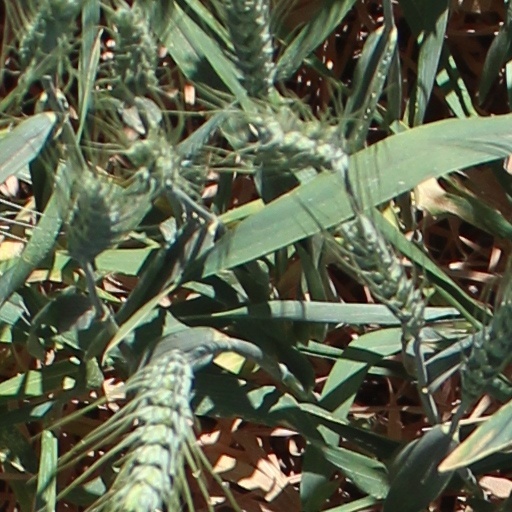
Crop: wheat